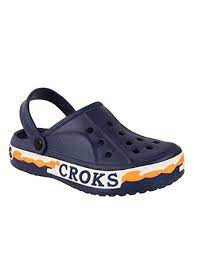
Label: Clog